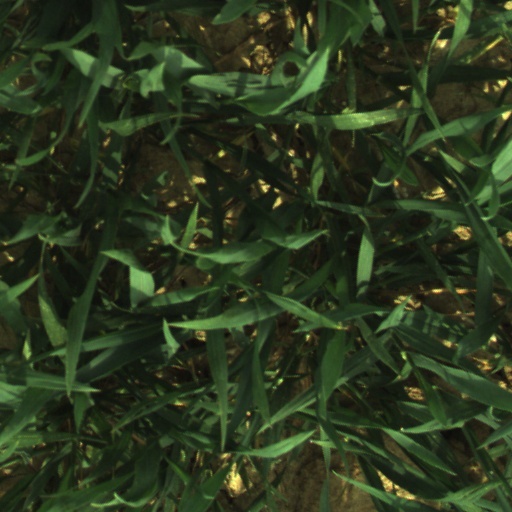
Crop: wheat